Thermosiphon

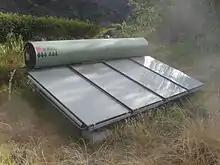
Solar heating system featuring a thermosiphon

Natural convection of the liquid starts when heat transfer to the liquid gives rise to a temperature difference from one side of the loop to the other. The phenomenon of thermal expansion means that a temperature difference will have a corresponding difference in density across the loop. The warmer fluid on one side of the loop is less dense and thus more buoyant than the cooler fluid on the other side. The warmer fluid will "float" above the cooler fluid, and the cooler fluid will "sink" below the warmer fluid. This phenomenon of natural convection is known by the saying "heat rises". Convection moves the heated liquid upwards in the system as it is simultaneously replaced by cooler liquid returning by gravity. A good thermosiphon has very little hydraulic resistance so that liquid can flow easily under the relatively low pressure produced by natural convection.